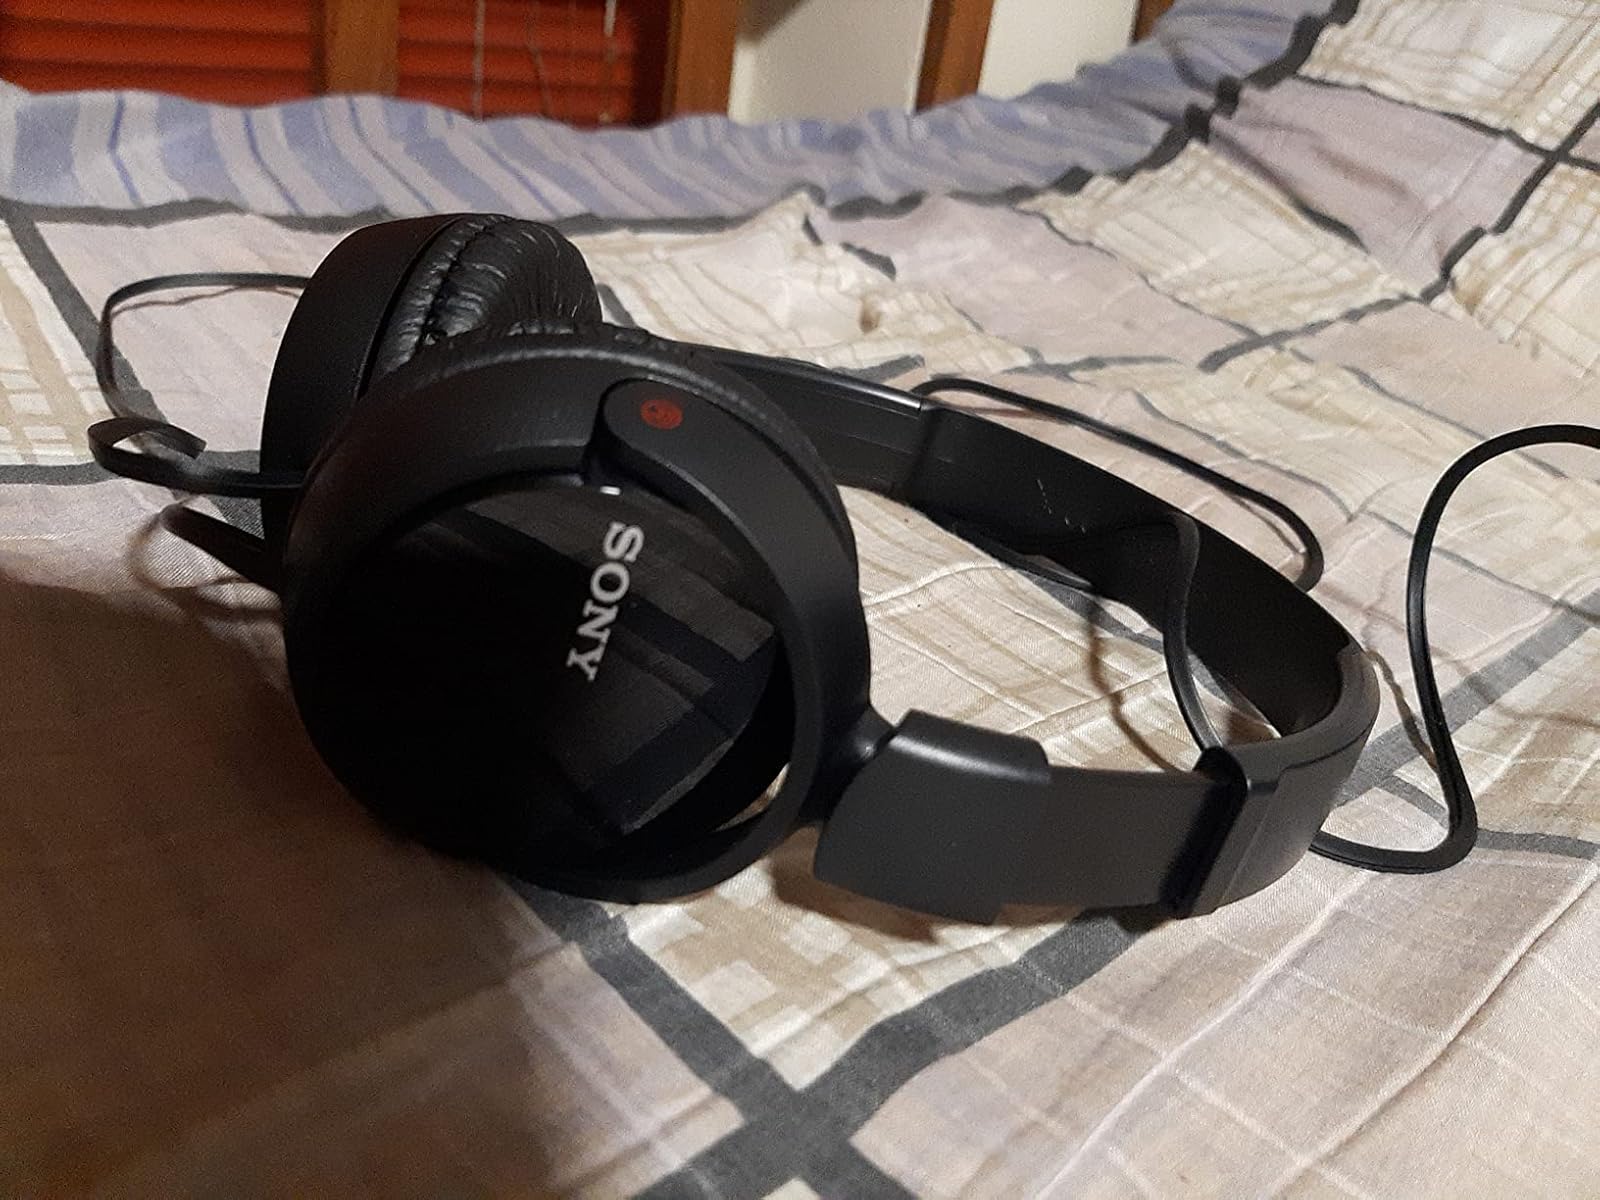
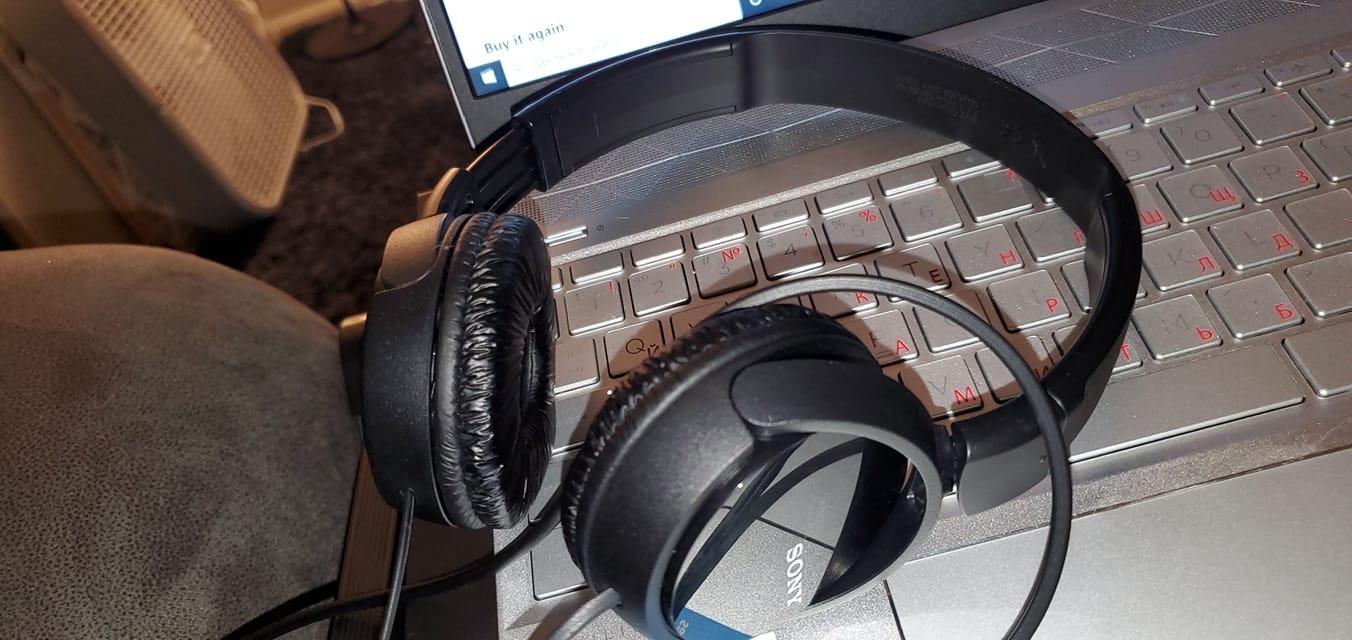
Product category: headphones
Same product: yes